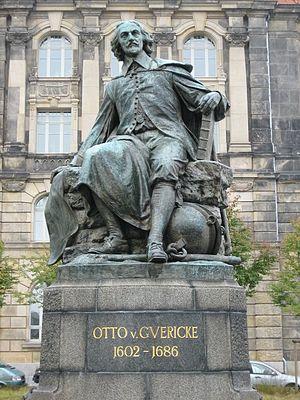
Carl Friedrich Echtermeier, également connu sous le nom de Carl Echtermeier ou Karl Echtermeyer, né le 27 octobre 1845 et mort le 30 juillet 1910, est un sculpteur allemand.